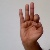
The image shows a hand gesture representing the letter 'F' in Indian Sign Language.